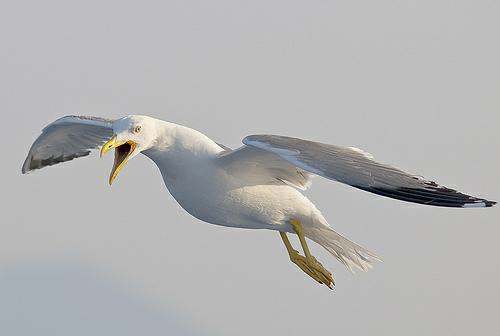
A photo of a herring gull